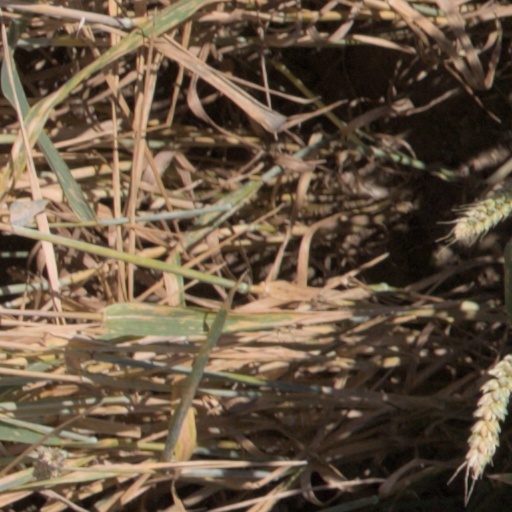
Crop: wheat